Cinema Research Corporation

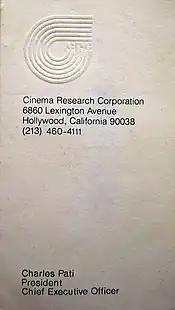
Business card for CEO of Cinema Research Corporation from 1971 with old area code for Hollywood, California with defunct phone number.

Cinema Research Corporation was founded in 1953 by Charles Pati from Brooklyn, New York. He moved to California at the age of 40 with the dream of getting involved with the film industry in Hollywood. By 1954, he had his first title, "The Black Pirates", for which he created the special effects. By the end of that decade, he owned the largest special effects studio in Hollywood. His company, Cinema Research Corporation did titles, opticals, trailers, and special effects.